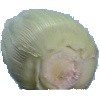
Label: Corn Husk 1